Pinoy Big Brother: Double Up

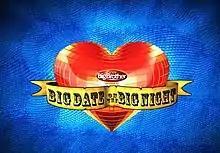
Big Date on the Big Night logo.

The opening song which references the Big 5 were sung by Bugoy Drilon, Jay-R Siaboc, Mark Bautista, Rocksteddy's Teddy Corpuz, Yeng Constantino and Charice Pempengco. The 21 ex-housemates also performed dances done throughout the season, namely "Drinking Boys", "'Di Makatulog" (the Filipino version of "Insomnia"), the Indian tiger dance, and even "Can't Take My Eyes Off You". Accompanying the housemates were Sheryn Regis, Harish Singh, and Charlie Green in each of the last three mentioned.